45th government of Turkey

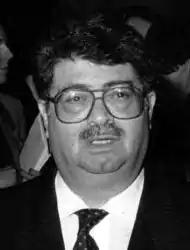

The 45th government of Turkey (13 December 1983 – 21 December 1987) was the first civilian government founded after the 1980 Turkish coup d'état. It is also known as "the first Özal government".